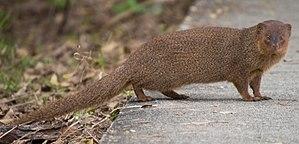
Cette liste commentée recense la mammalofaune en Guadeloupe. Elle répertorie les espèces de mammifères guadeloupéens actuels et celles qui ont été récemment classifiées comme éteintes. Cette liste comporte 59 espèces réparties en sept ordres et 23 familles, dont une est « éteinte », cinq sont « en danger », cinq autres sont « vulnérables », une est « quasi menacée » et treize ont des « données insuffisantes » pour être classées.
Cette liste commentée recense la mammalofaune à Saint-Martin. Elle répertorie les espèces de mammifères saint-martinois actuels et celles qui ont été récemment classifiées comme éteintes. Cette liste comporte 45 espèces réparties en sept ordres et vingt familles, dont une est « éteinte », trois sont « vulnérables » et onze ont des « données insuffisantes » pour être classées.
Cette liste commentée recense la mammalofaune en Martinique. Elle répertorie les espèces de mammifères martiniquais actuels et celles qui ont été récemment classifiées comme éteintes. Cette liste comporte cinquante espèces réparties en huit ordres et 21 familles, dont deux sont « éteintes », trois sont « vulnérables », une est « quasi menacée » et douze ont des « données insuffisantes » pour être classées.